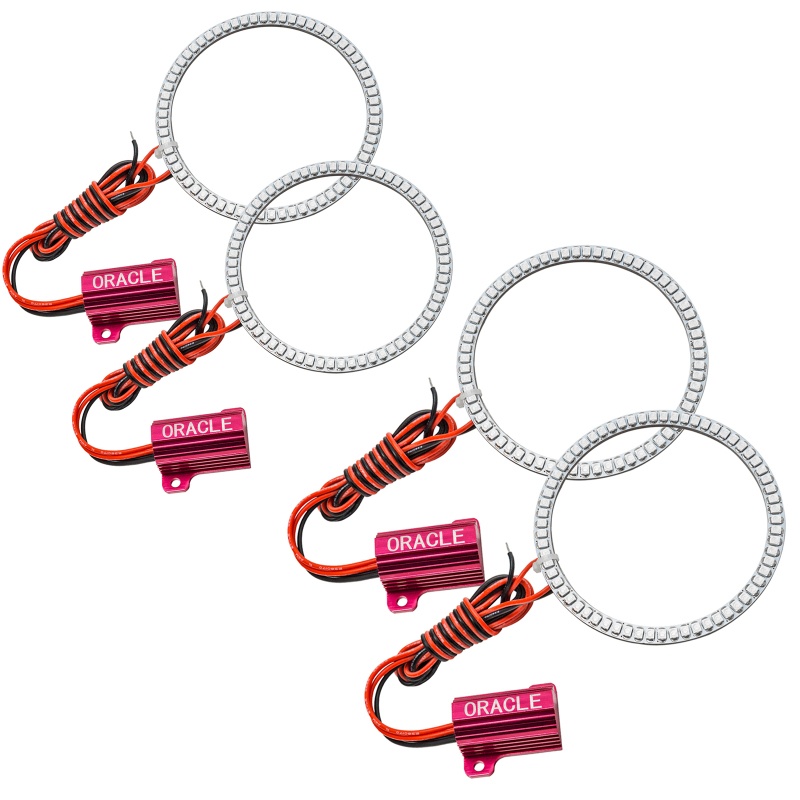
Oracle Kia Sorento 12 LED Halo Kit - White
Brand: ORACLE Lighting
ORACLE Halo Kits are the single most "head-turning" modification you can do for such a small investment. Each ORACLE Halo utilizes the latest lighting technology and the highest quality materials available on the market. ORACLE SMD or "Surface Mount Diode" Halos utilize an advanced type of LED chip that can produce brilliant light output while only consuming a small amount of power. The SMD chips are installed onto a CAD designed 6-layer PCB (Printed Circuit Board) which is very sturdy and will not break if pressured. The PCB can easily be mounted to a fog light housing using the pre-installed 3M adhesive tape backing. This halo kit is 12V powered and can be wired to a controller, switch, or directly to the parking/running lights. Installation Instructions This Part Fits: Year Make Model Submodel 2012 Kia Sorento Base 2012 Kia Sorento EX 2012 Kia Sorento LX 2012 Kia Sorento SX
Category: Vehicles & Parts > Vehicle Parts & Accessories > Motor Vehicle Parts > Motor Vehicle Lighting > Headlights